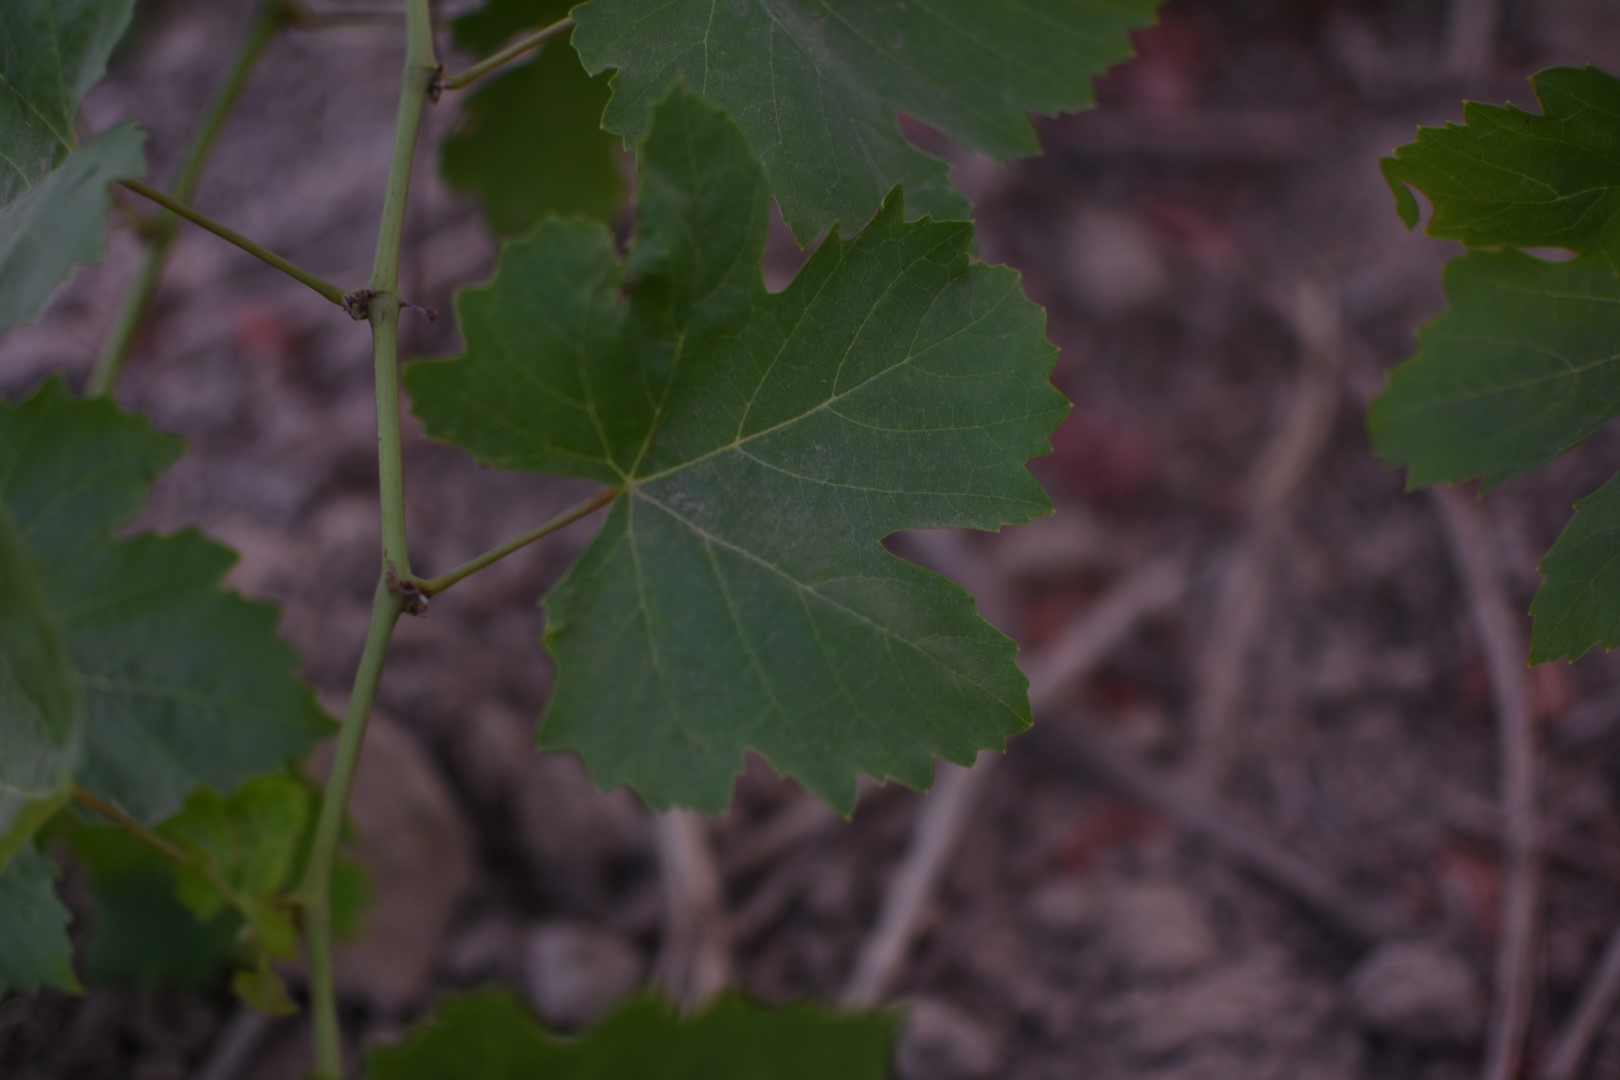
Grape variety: Thompson Seedless